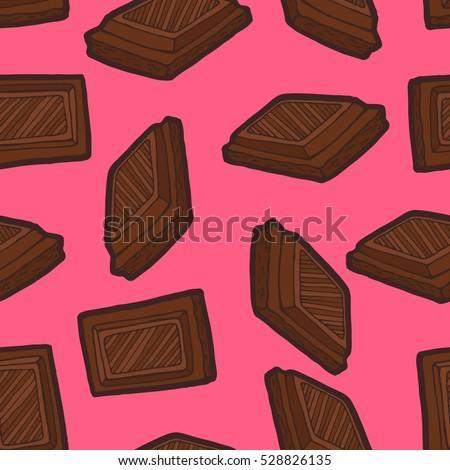
seamless background with a pattern of hand drawn pieces of chocolate